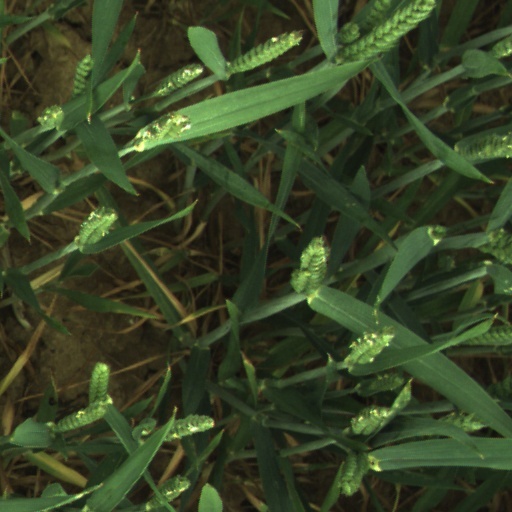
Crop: wheat